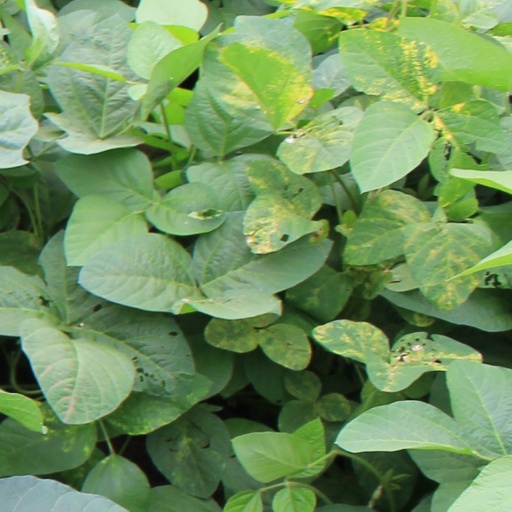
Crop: soybean